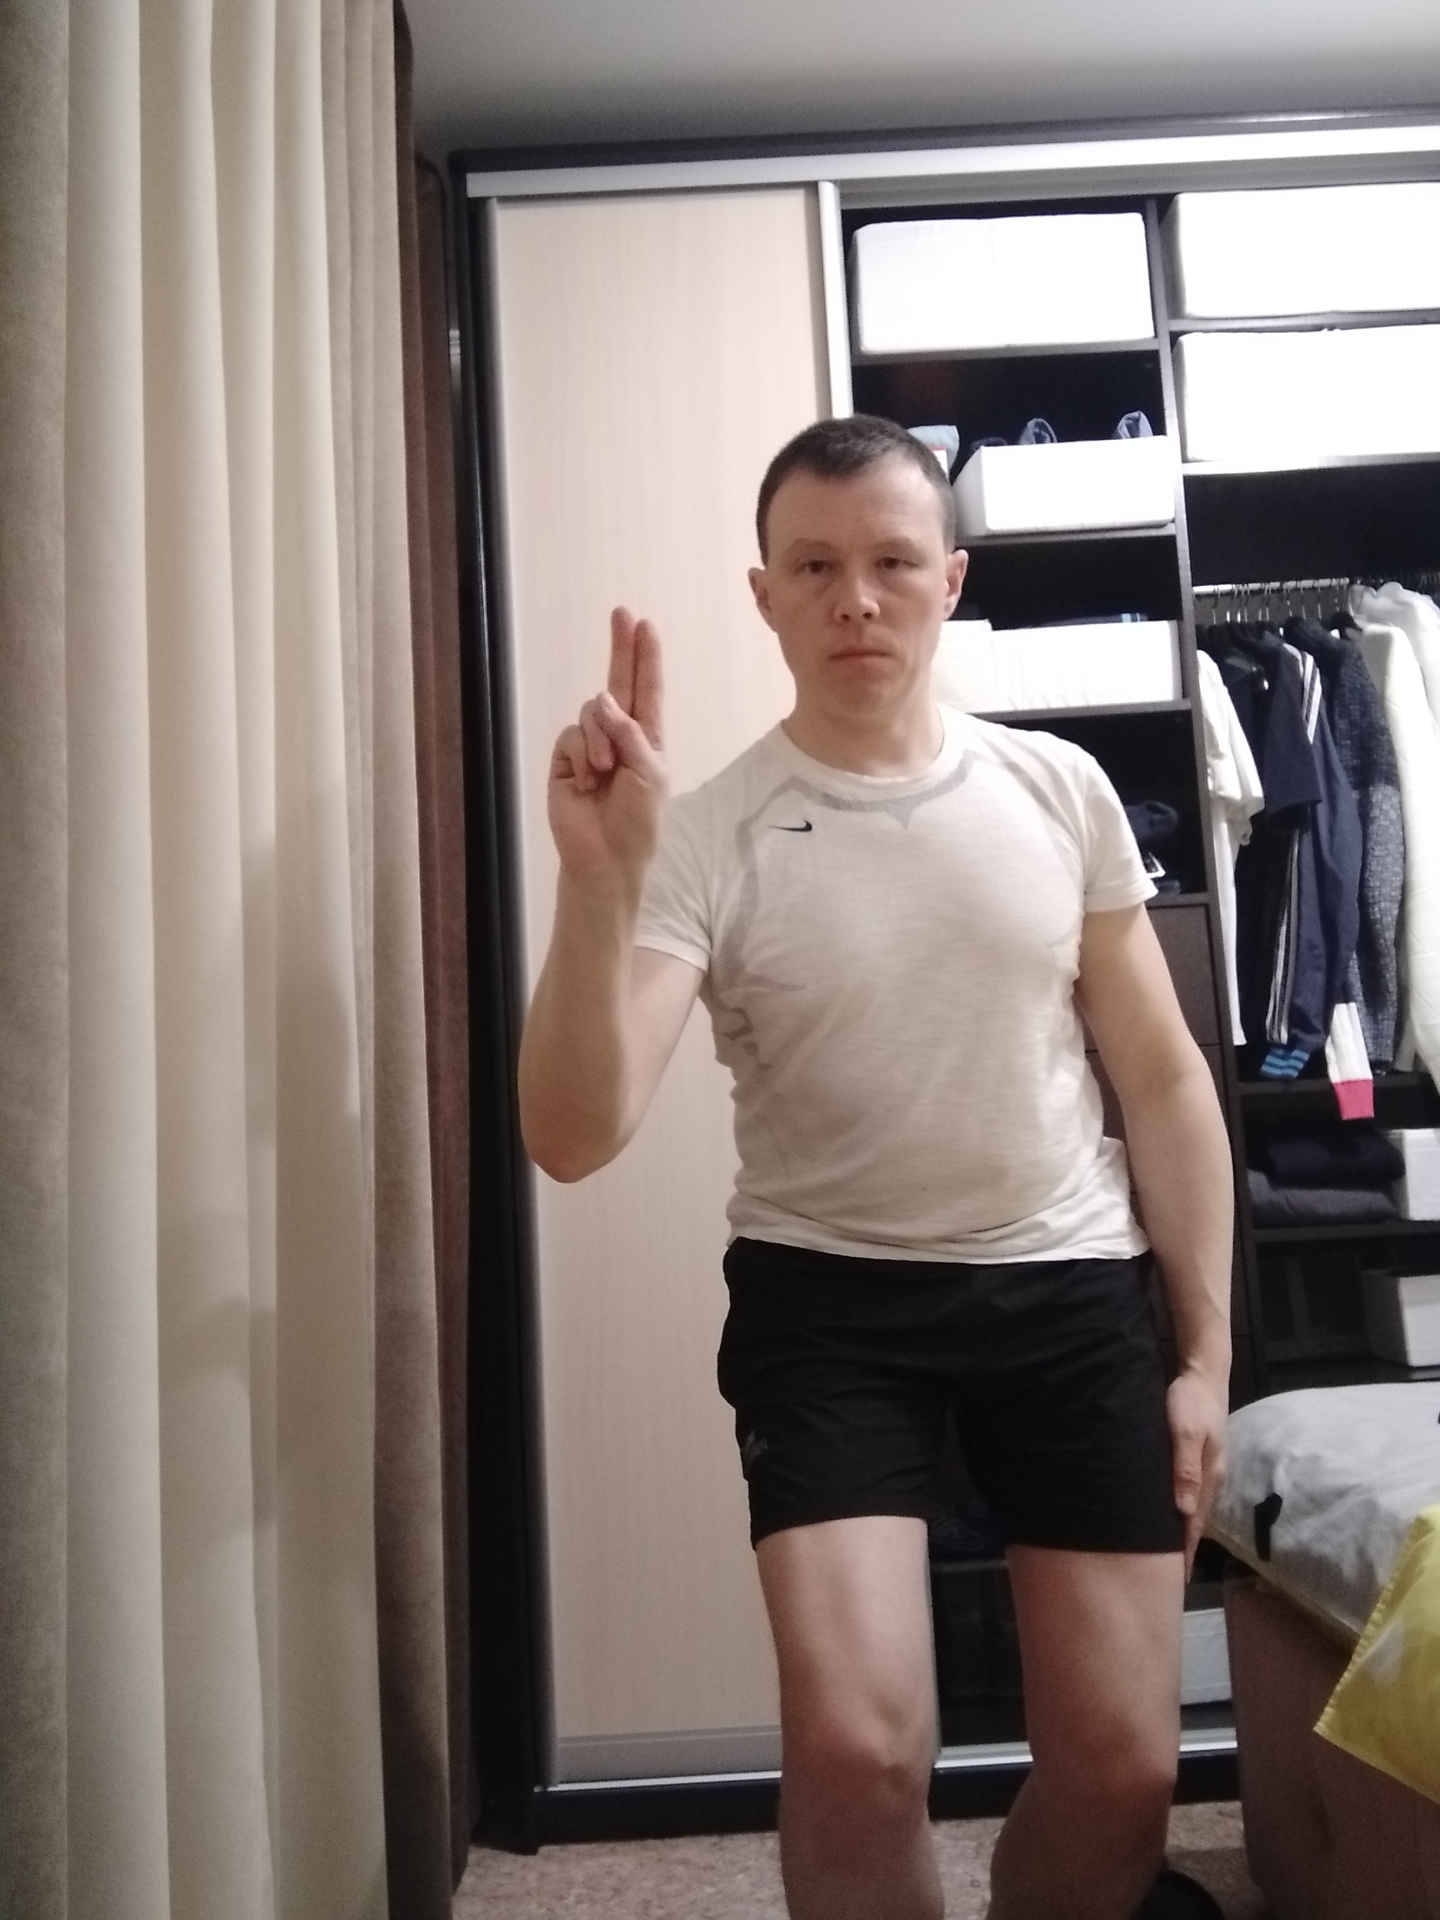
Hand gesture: two_up